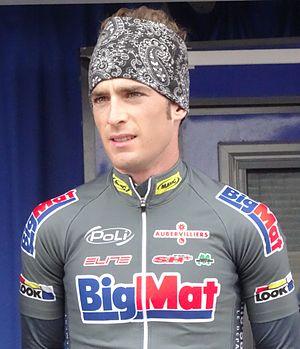
Reportage photographique réalisé le jeudi 8 mai 2014 au départ de la deuxième étape de l'édition 2014 des Quatre jours de Dunkerque à Hazebrouck, Nord, Nord-Pas-de-Calais, France. Depicted person: Théo Vimpère Depicted team: BigMat-Auber 93
Théo Vimpère, né le 3 juillet 1990 à Limoges, est un coureur cycliste français. Professionnel de 2013 à 2016 au sein de l'équipe continentale HP BTP-Auber 93, il est membre de l'équipe Pro Immo Nicolas Roux depuis 2017.
La saison 2014 de l'équipe cycliste BigMat-Auber 93 est la vingt-et-unième de cette équipe.